Cavari

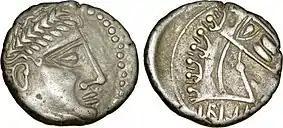
Cavarian denier (1st c. BC).

The Cavarī or Cavarēs (Gaulish: *"Cauaroi", 'the heroes, champions, mighty men') were a Gallic tribe dwelling in the western part of modern Vaucluse, around the present-day cities of Avignon, Orange and Cavaillon, during the Roman period. They were at the head of a confederation of tribes that included the Tricastini, Segovellauni and Memini, and whose territory stretched further north along the Rhône Valley up to the Isère river.